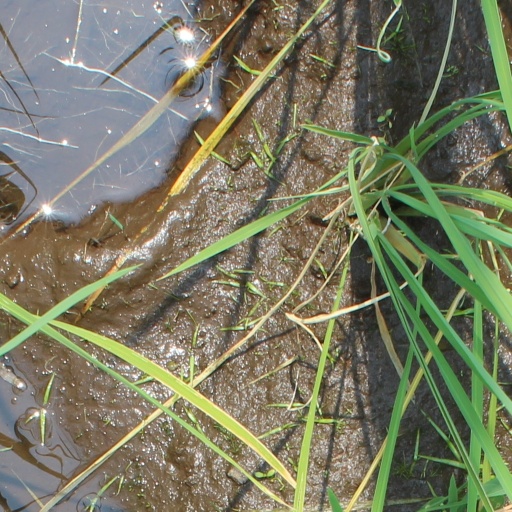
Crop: rice